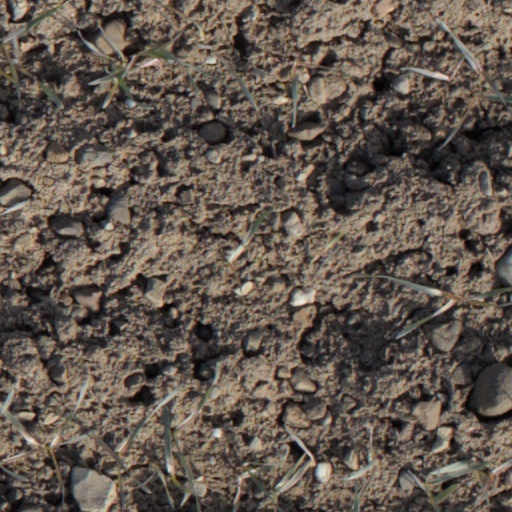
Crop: wheat